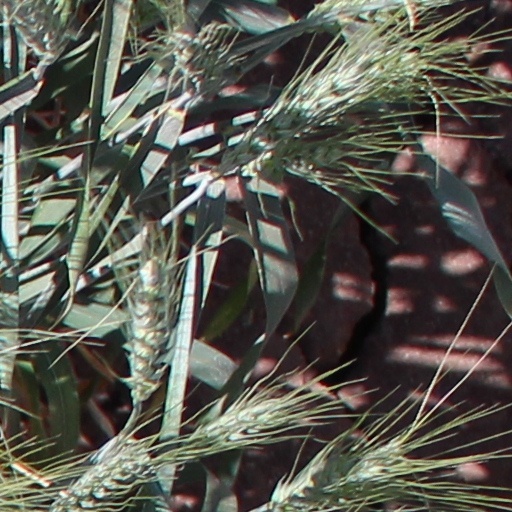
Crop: wheat